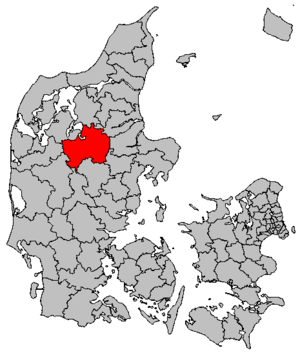
Viborg est une commune du Danemark, située dans la région du Jutland-Central ; c’est également le nom de son chef-lieu. Elle comptait 97 113 habitants en 2019, pour une superficie de 1 474,05 km².